Hans Thewissen

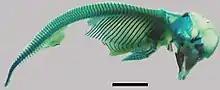
Fetus of dolphin showing similarities between land mammals and modern cetaceans. The pelvic remnant is seen as a small blue bar below the tail, and the many bones of the forelimb match those of land mammals. The large brains of cetaceans are growing and not protected by bone at this stage. The fetal tissues were made transparent, cartilage was stained blue, and bone purple. Scale bar is 1 cm.

To gain access to modern whale soft tissues, Thewissen began traveling to Alaska's north slope. Working in collaboration with the Department of Wildlife Management of the North Slope Borough, Thewissen gained access to the small number of bowhead and beluga whales which are captured yearly by native Alaskans as an indigenous exemption to the Marine Mammal Protection Act. Here, Thewissen discovered that parts of the bowhead whale's brain are dedicated to smell (the olfactory bulbs), something which had never before been confirmed in any cetaceans, and which confirmed the long-held views of Inupiat Alaskans that bowheads have a sense of smell.